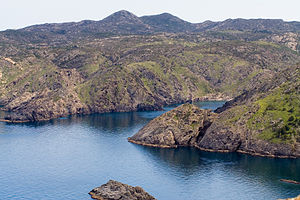
Cap de Creus
Cap de Creus
Cap de Creus er en halvø, beliggende i Catalonien, cirka 25 kilometer syd for den franske grænse. Den nærmeste by er Figueres, som er hovedstaden i Alt Empordà, hvilket også er fødebyen for den spanske maler Salvador Dali.